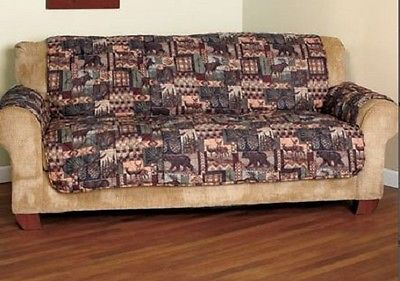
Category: sofa